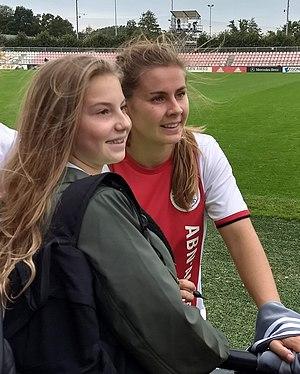
Victoria Pelova née le 3 juin 1999 à Delft, aux Pays-Bas, est une footballeuse néerlandaise évoluant au poste de milieu de terrain.